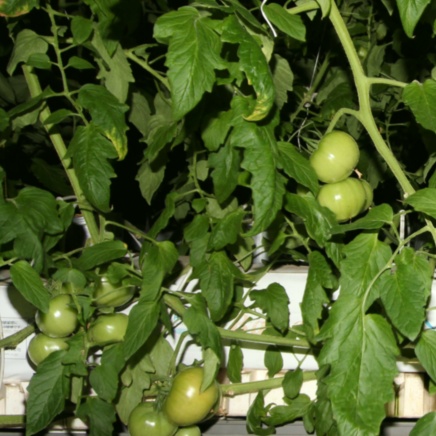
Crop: tomato